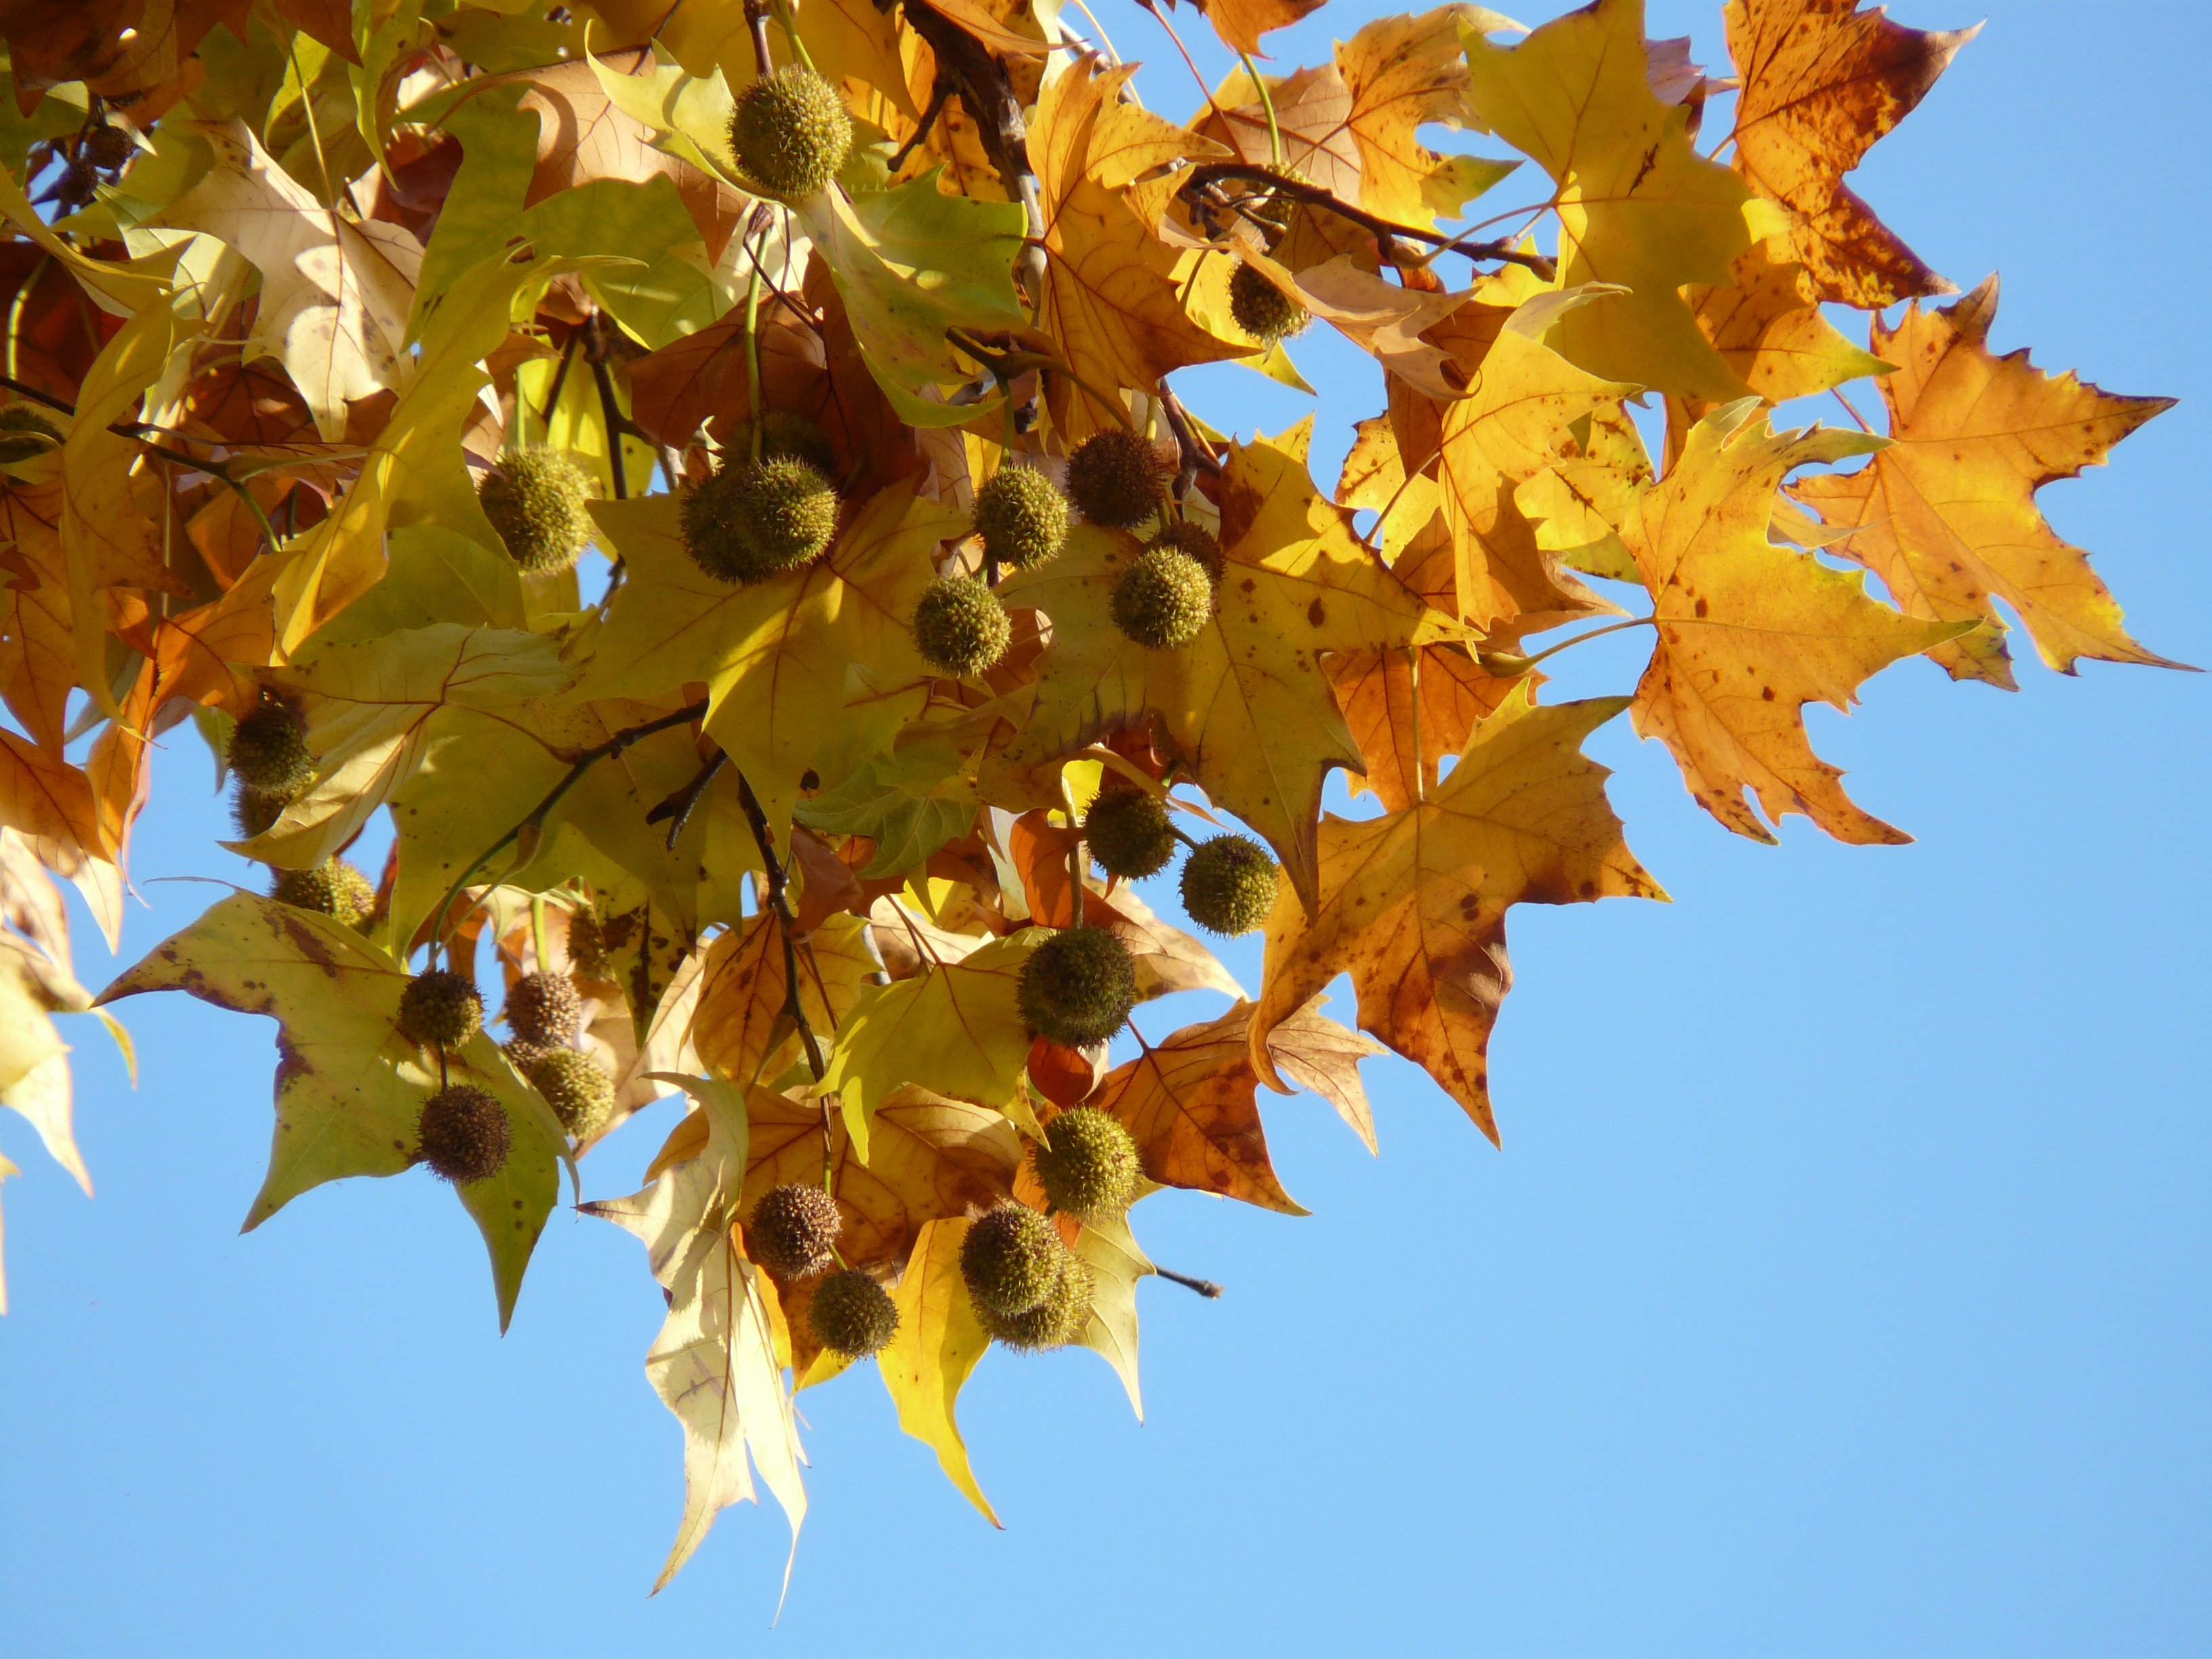
tree, branch, plant, sun, fruit, sunlight, leaf, flower, plane, golden, color, autumn, colorful, season, maple, maple tree, maple leaf, leaves, bright, autumn forest, back light, flowering plant, maidenhair tree, woody plant, land plant, platanaceae, maple leaved plane, platanus hispanica, bastard plane, common plane, hybrid plane, london plane